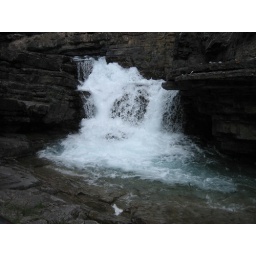
Still can't get over how blue the water was